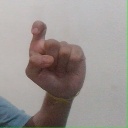
अक्षर: इ